Battle of Spion Kop

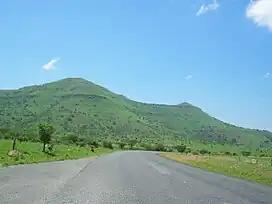
2008 view of Spioen Kop

Spion Kop, just northeast of Warren's force, was the largest hill in the region, being over in height (relative height from its base). It lay almost exactly at the centre of the Boer line. If the British could capture this position and bring artillery to the hill then they would command the flanks of the surrounding Boer positions. On the night of 23 January, Warren sent part of his force, comprising a battalion (eight companies) of the Lancashire Fusiliers under Major-General Blomfield and a mixed battalion (six companies from the Royal Lancaster Regiment and two companies of South Lancashire Regiment) under Major-General Edward Woodgate, to secure Spion Kop. Lieutenant Colonel Alexander Thorneycroft was selected to lead the initial assault. (Thorneycroft was one of six "special service" officers, among who were also Robert Baden-Powell and Herbert Plumer, despatched to South Africa shortly before the war to recruit local irregular corps. Thorneycroft's mounted infantry were raised in Natal and numbered 360.)